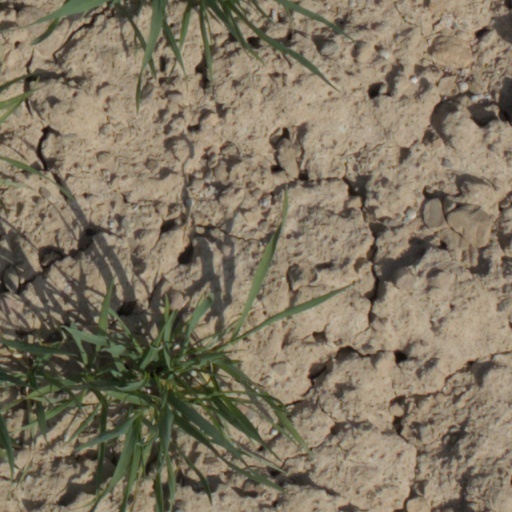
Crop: wheat